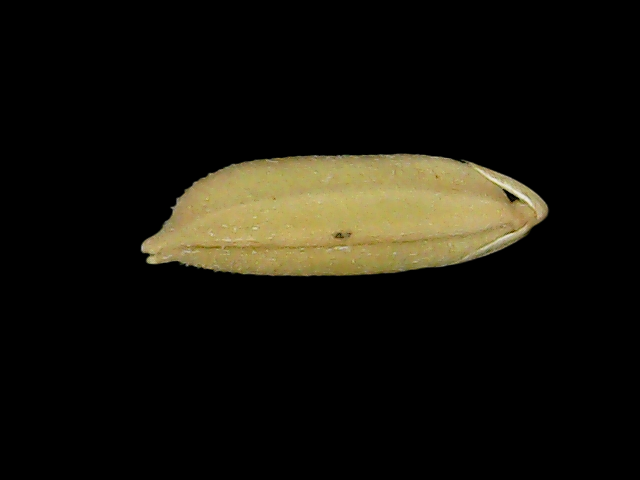
Rice variety: Bd85